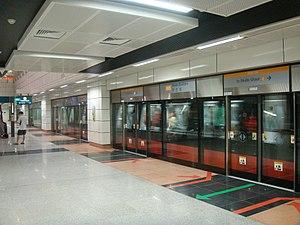
La Circle line, parfois désignée par l'acronyme CCL, est l'une des six lignes du métro de Singapour. Elle effectue une boucle incomplète à travers la cité-état, reliant la station Dhoby Ghaut dans le centre-ville à la station HarbourFront, au sud de Singapour. Elle possède également une branche se détachant à la station Promenade en direction de Marina Bay. Elles est exploitée par SMRT Corporation et est identifiée sur les plans par la couleur orange. Le tracé, entièrement souterrain, est actuellement long de 35,5 km pour un temps de parcours d'une heure environ.